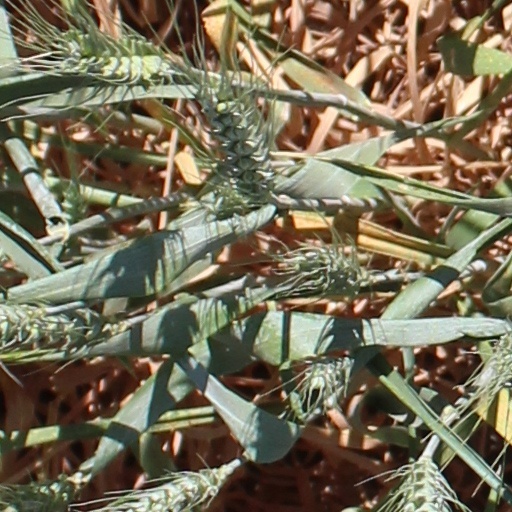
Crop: wheat